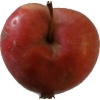
Label: Apple 10